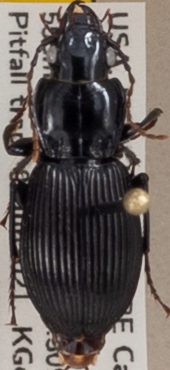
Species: Pterostichus coracinus
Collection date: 2021-06-02
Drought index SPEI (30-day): -1.594
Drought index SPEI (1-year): -1.19
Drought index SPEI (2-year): -0.642